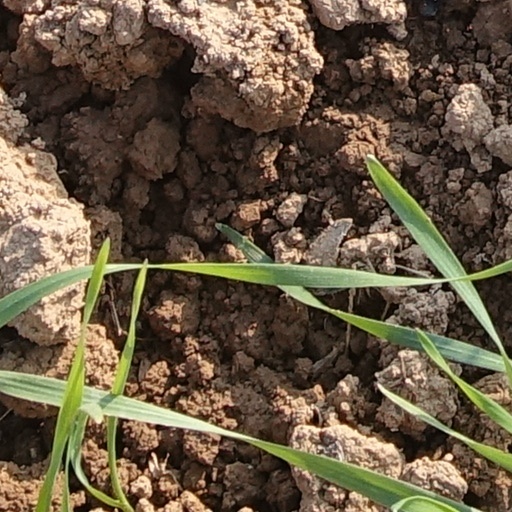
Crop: wheat